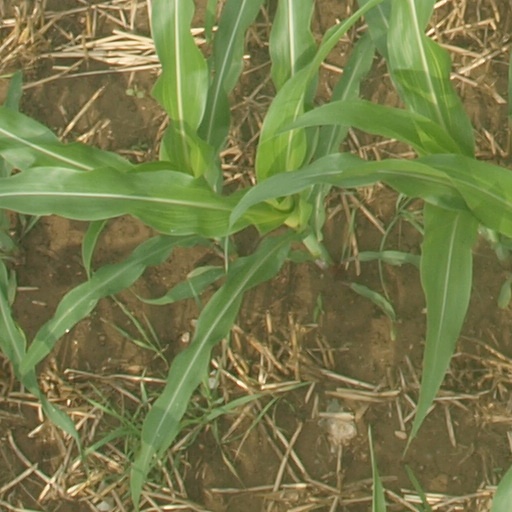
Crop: maize; corn